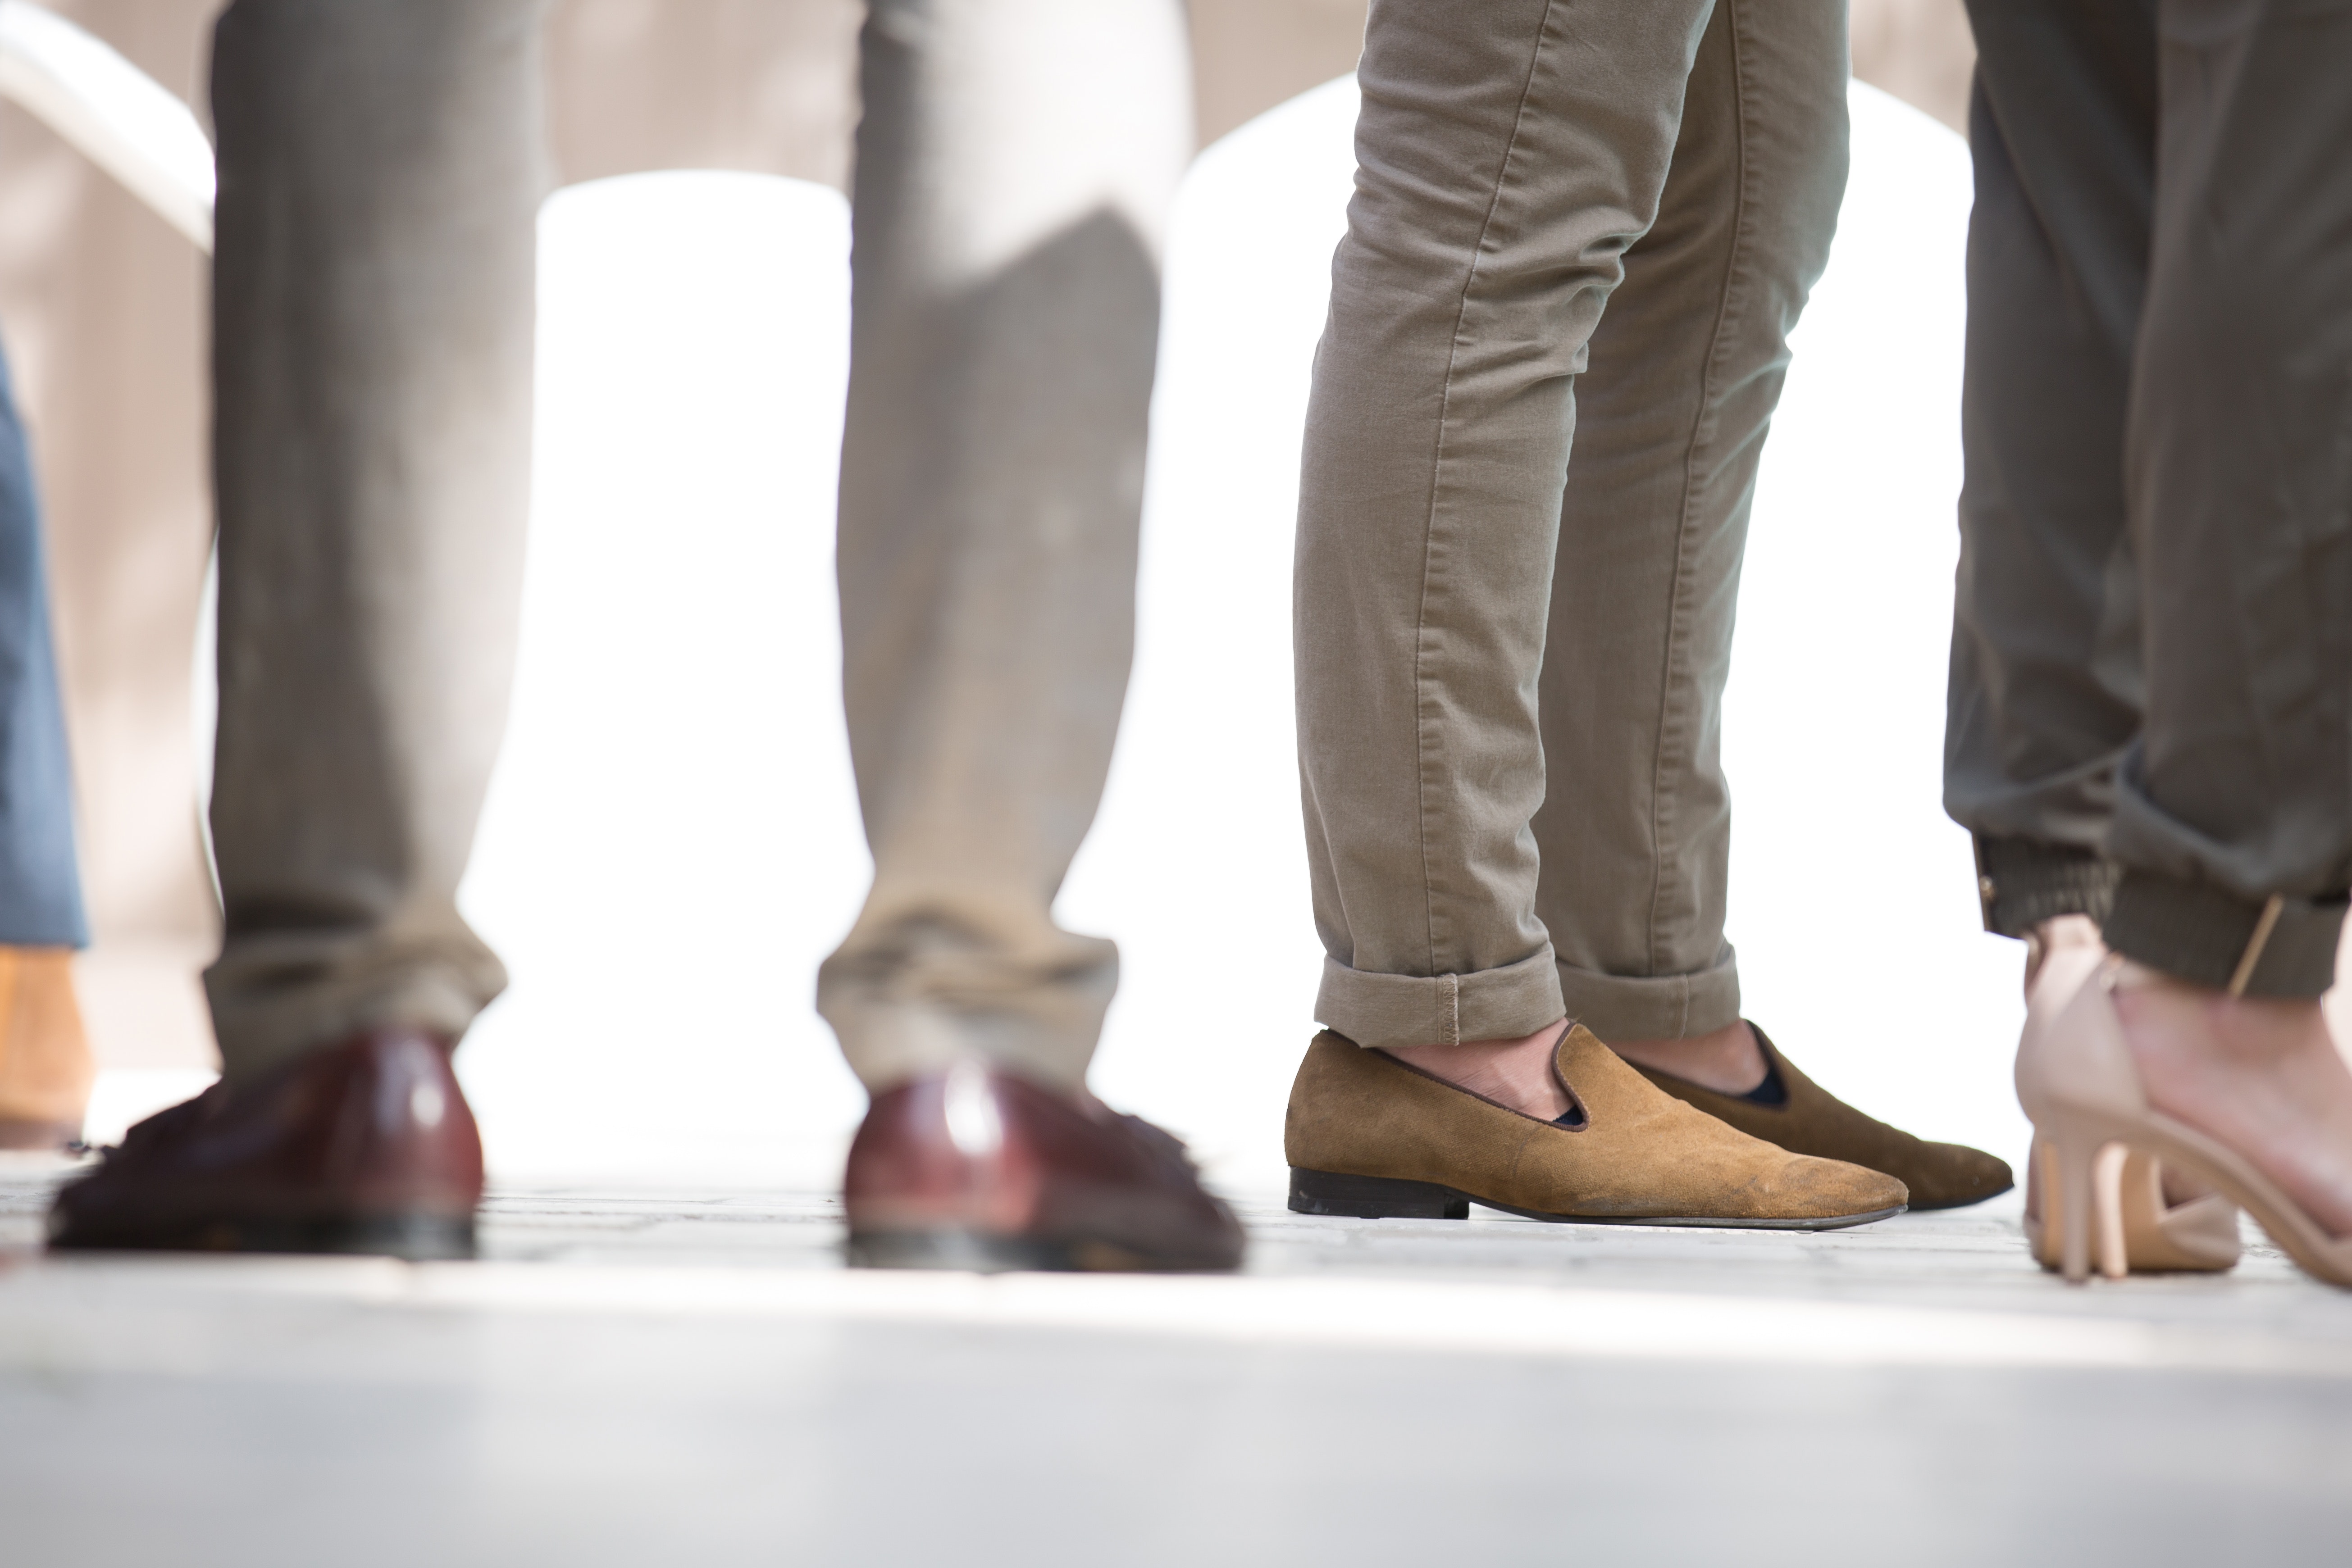
footwear, shoe, leg, human leg, fashion, jeans, ankle, human body, high heels, hand, foot, walking